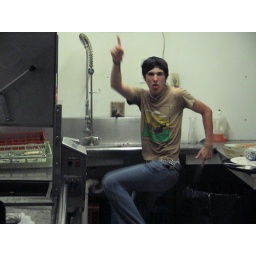
at work dancing for david and yes in girl pants